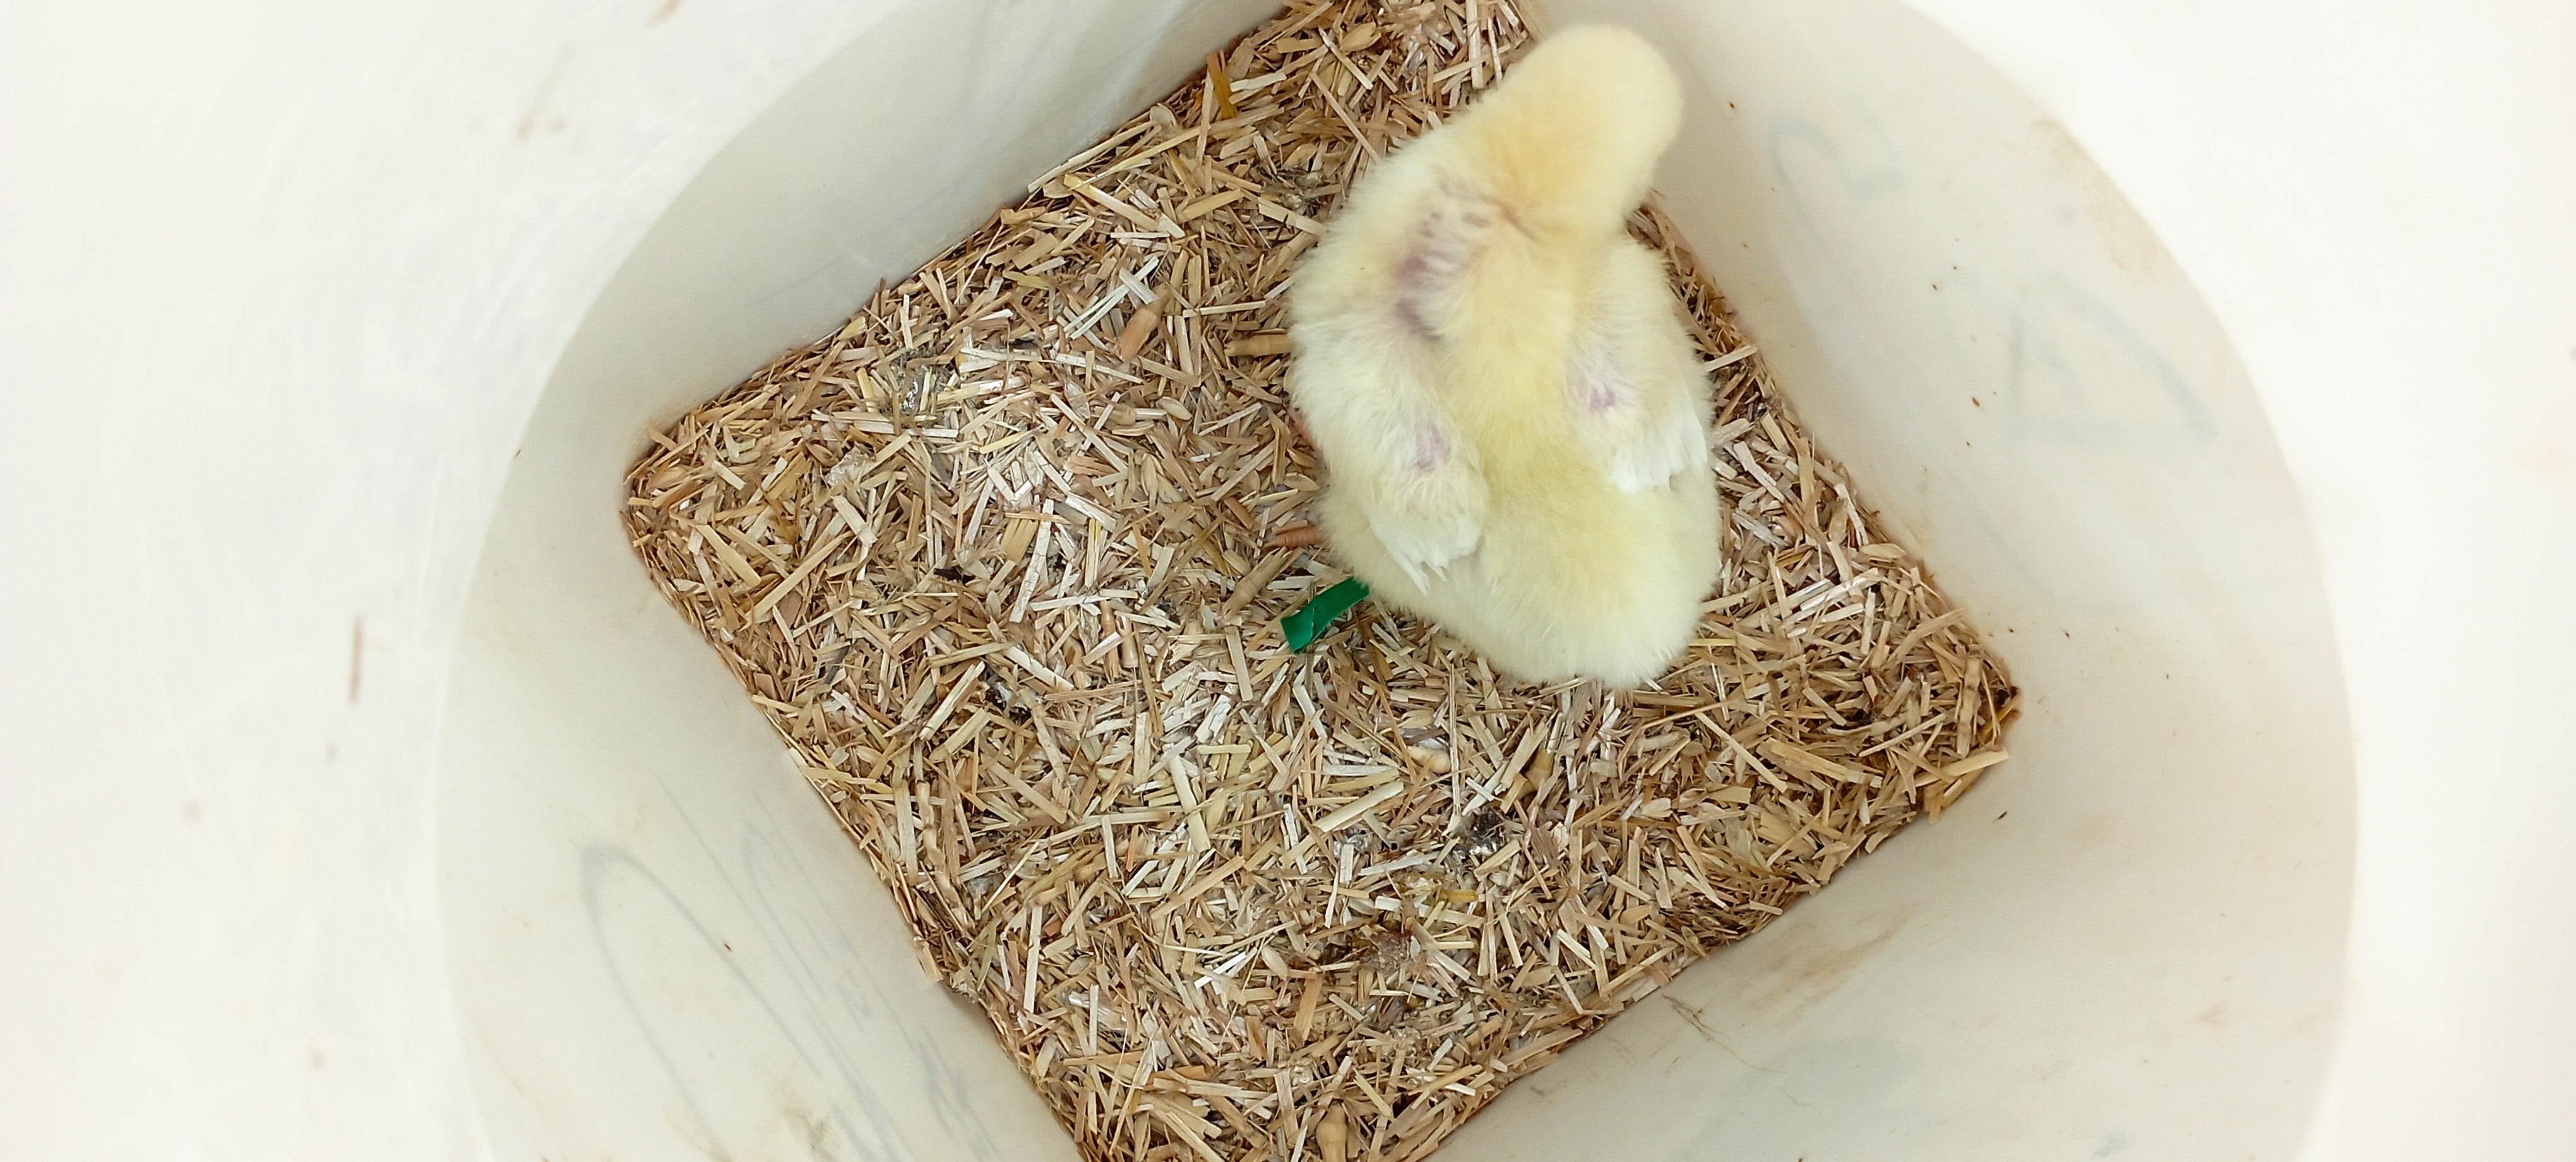
Weight: 219 g